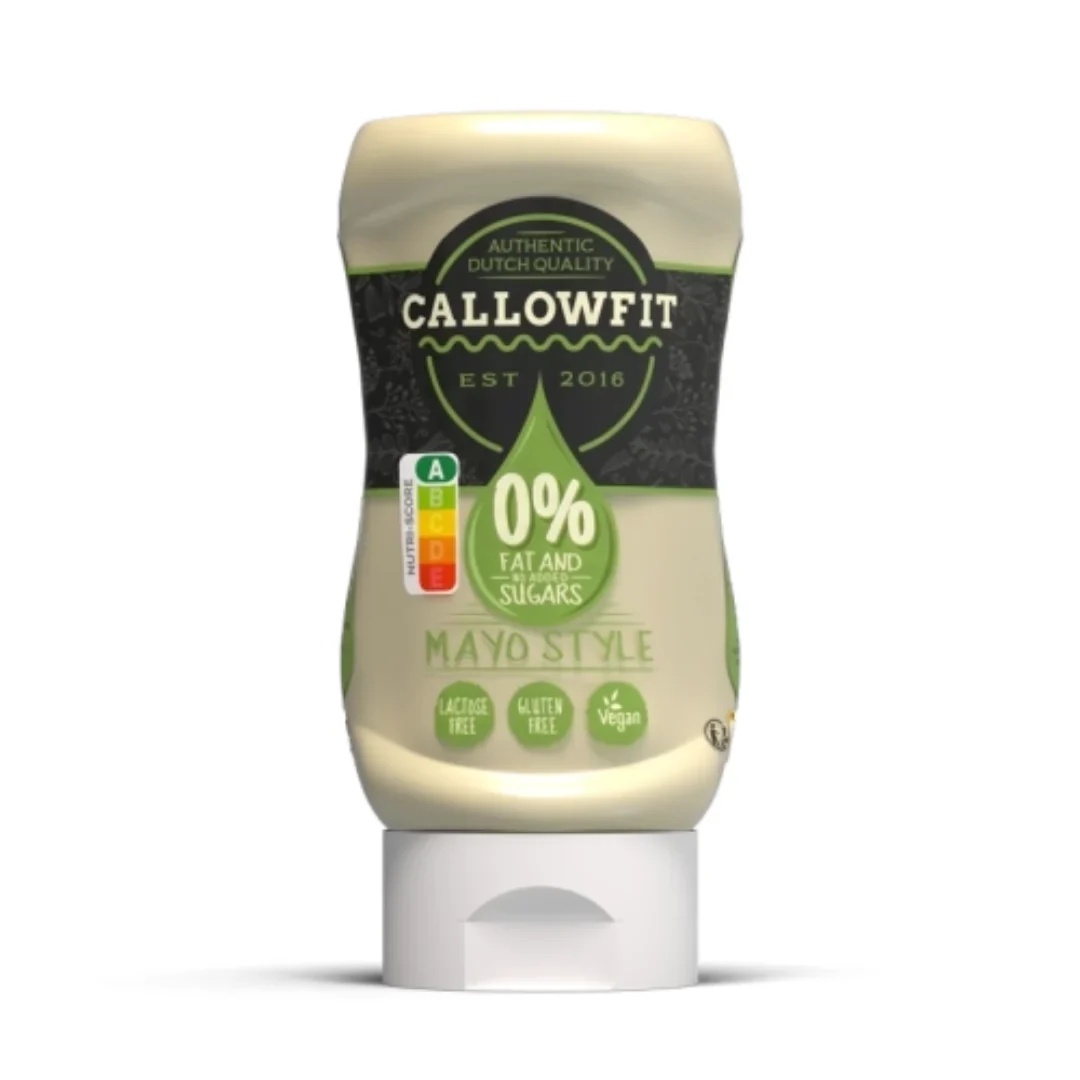
Low Carb Mayo Style Sauce 300ml NEW FORMULA
MAYO STYLE "NOW EVEN BETTER" JUST AS TASTY AS THE REAL THING The creamy taste, without the fat! Mayonnaise is such a staple in everyone’s kitchen, we’re sure we don’t need to tell you what it works with. Our Mayo Style Sauce is perfect both as a finishing touch and as a tasty ingredient. INGREDIENTS water, modified starch, thickeners: cellulose gum, guar gum, xanthan gum; starch, vinegar, inulin, maltodextrin, salt, herbs, spices (contains mustard), flavouring, natural flavouring, citrus fibers, potato protein, acidity regulator: lactic acid; preservative: potassium sorbate; antioxidant: ascorbic acid; colour: carotenes; sweetener: sucralose; potassium chloride ALLERGENS Mustard seeds
Brand: Farm Fresh Direct
Category: Food, Beverages & Tobacco > Food Items > Condiments & Sauces > Mayonnaise